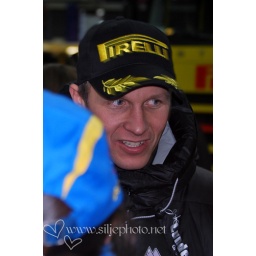
The yellow and blue thing in front is actually my head, believe it or not!